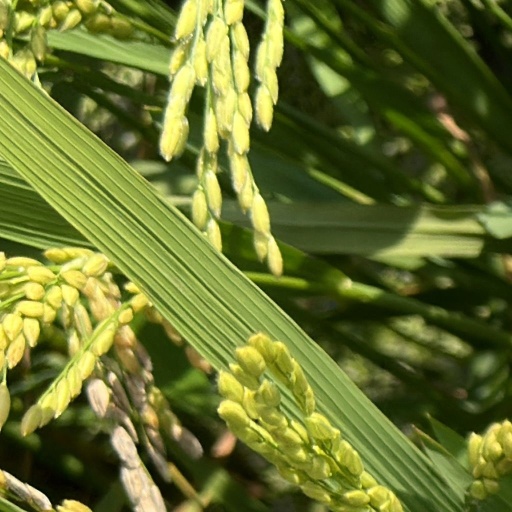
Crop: rice